Answer in natural language. Consider the 3D positions of the objects in the scene and not just the 2D positions in the image. Is the centerpoint of  black colour television at a higher height than artistic colourful white paper drawing scenario? Choose between the following options: yes or no
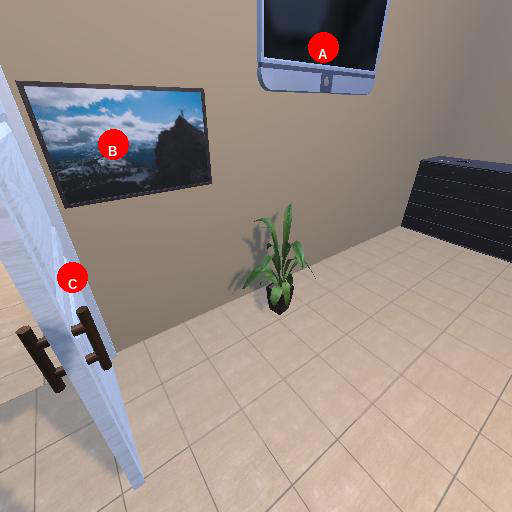
<answer>yes</answer>